Mine rescue

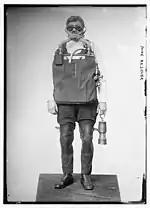
U.S. mine rescuer,

The first mines rescuers were the colliery managers and volunteer colleagues of the victims of the explosions, roof-falls and other accidents underground. They looked for signs of life, rescued the injured, sealed off underground fires so it would be possible to reopen the pit, and recovered bodies while working in dangerous conditions sometimes at great cost to themselves. Apart from safety lamps to detect gases, they had no special equipment. Most deaths in coal mines were caused by the poisonous gases caused by explosions, particularly afterdamp or carbon monoxide. Survivors of explosions were rare and most apparatus taken underground was used to fight fires or recover bodies. Early breathing apparatus derived from under-sea diving was developed and a crude nose and mouthpiece and breathing tubes was tried in France before 1800. Gas masks of various types were tried in the early-19th century: some had chemical filters, others goat skin reservoirs or metal canisters, but none eliminated carbon dioxide rendering them of limited use. Theodore Schwann, a German professor working in Belgium, designed breathing apparatus based on the regenerative process in 1854 and it was exhibited in Paris in the 1870s but may never have been used.